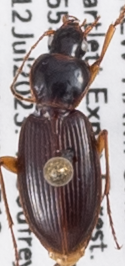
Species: Synuchus impunctatus
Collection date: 2023-07-12
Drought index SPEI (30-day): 1.834
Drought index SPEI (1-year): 1.28
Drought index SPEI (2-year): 0.438